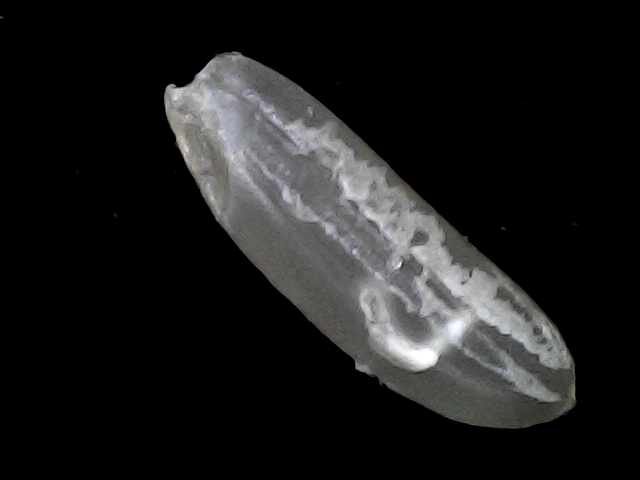
Rice variety: BRRI67